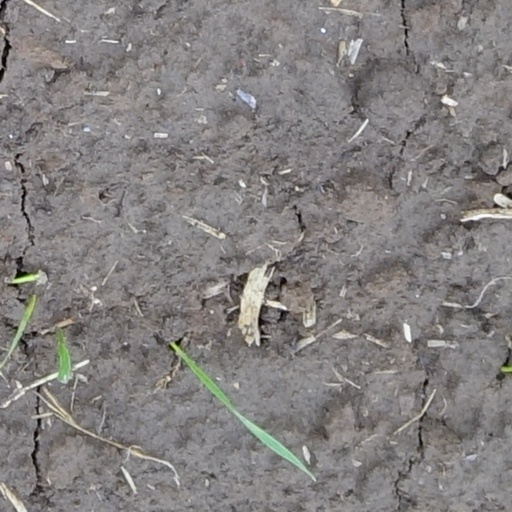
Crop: wheat